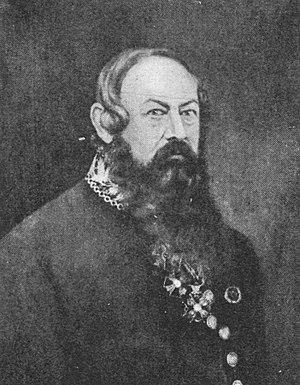
Ernst Bernhard Lohrmann est un architecte finlandais né Allemand.